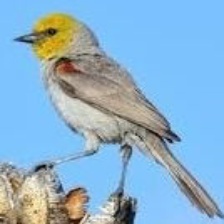
Species: VERDIN
Scientific name: AURIPARUS FLAVICEPS